Imperial House of Japan

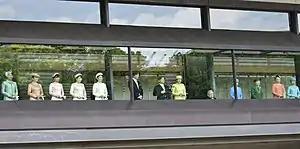
Members of the imperial family show themselves to the general public during celebrations for the new emperor's enthronement. Emperor Emeritus Akihito and Empress Emerita Michiko are not present (4 May 2019).

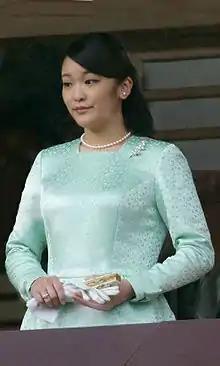
Princess Mako forwent a one-off million-dollar payment given to imperial women upon leaving the imperial family

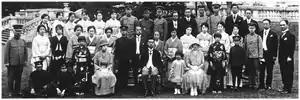
Emperor Shōwa and members of the (Cadet Royal Families)

Article 3 and 4 of the Emperor Abdication Law define the Emperor Emeritus and Empress Emerita.